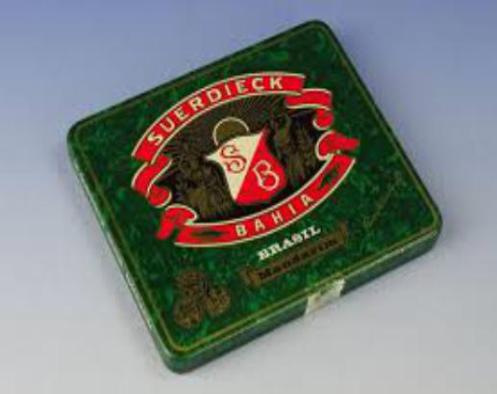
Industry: Food